Choi Seok-jeong

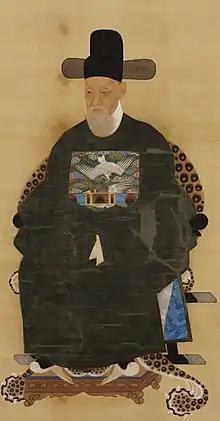

Choi Seok-jeong (1646–1715) was a Korean politician and mathematician in the Joseon period of Korea.